Crested honey buzzard

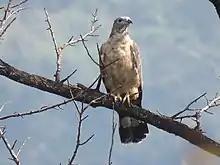
Front view of male, Valparai, Tamil Nadu, India

About in size, the crested honey buzzard is a medium-sized raptor. The head lacks a strong superciliary ridge, giving it a facial appearance very unlike a raptor. It appears long-necked with a small head resembling that of a pigeon. It has a long tail and a short head crest. It is brown above, but not as dark as the European honey buzzard, and paler below. A dark throat stripe is present. Unusually for a large bird of prey, the sexes can be distinguished. The male has a blue-grey head with brown iris, while the female's head is brown and the iris is yellow. She is slightly larger and darker than the male. The male has two black bands in the tail and three black under wing bands, while the female has three black tail bands and four narrower black under wing bands. The juvenile has extensive black primary tips with narrower underwing bands. It has a yellow cere at the base of the bill, and a dark iris. The colouration and the tail pattern of the species are highly variable.